Salym Petroleum Development

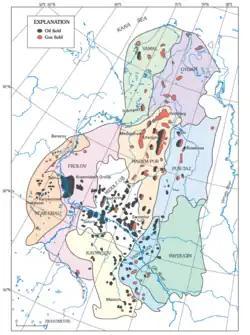
West Siberian petroleum basin oil and gas fields

Salym Petroleum Development, established in 1996, (Salym Petroleum Development, Salym Petroleum, SPD) is a joint venture between Gazprom Neft and Shell plc for development of the Salym group of oil fields in West Siberia. It is a joint-stock company incorporated under Dutch law.